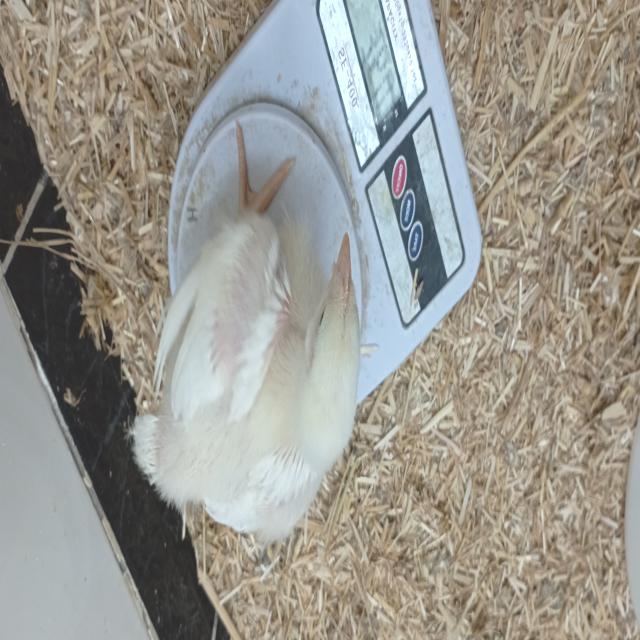
Weight: 360 g